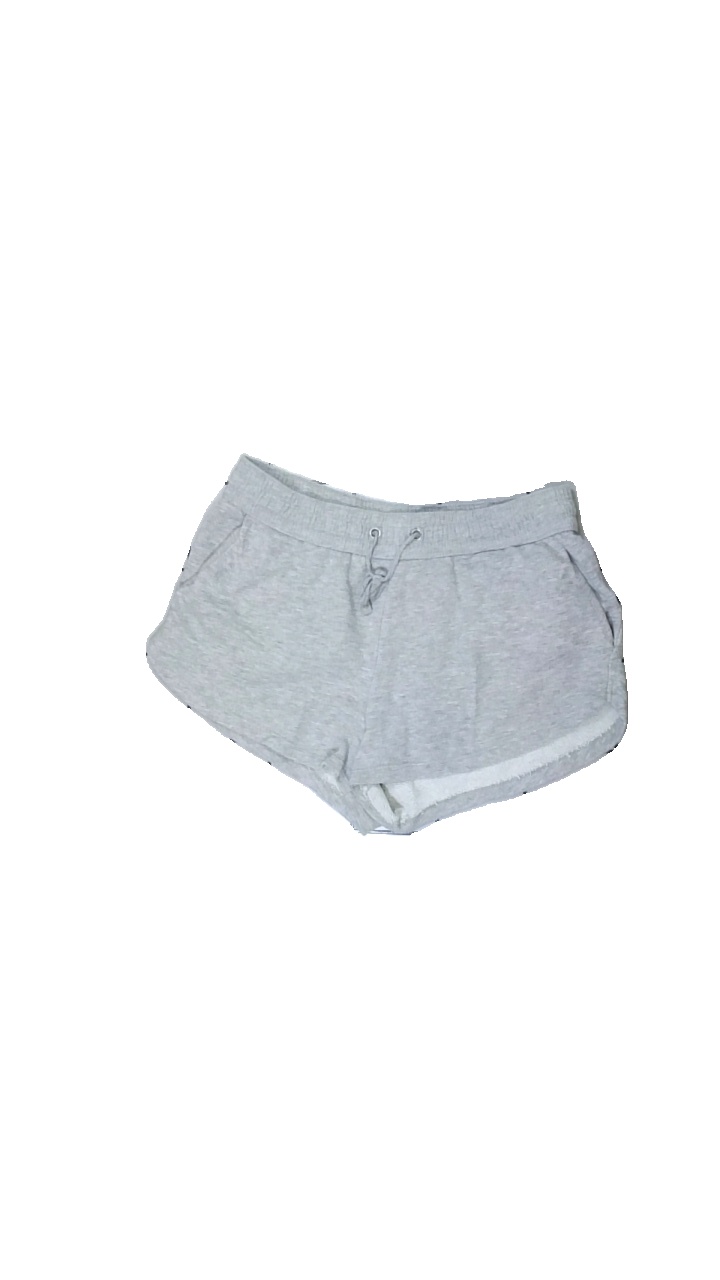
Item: Shorts (Ladies)
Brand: H&m
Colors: Grey
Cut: Regular
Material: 83% Cotton, 17% Polyester
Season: Summer
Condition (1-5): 3
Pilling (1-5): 3
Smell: Minor
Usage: Reuse
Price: <50